Joe Lynch (director)

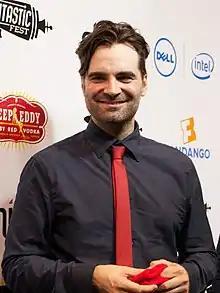
Lynch in 2014

Joe Lynch (born March 23, 1976) is an American film and music video director, film producer, cinematographer, and actor.